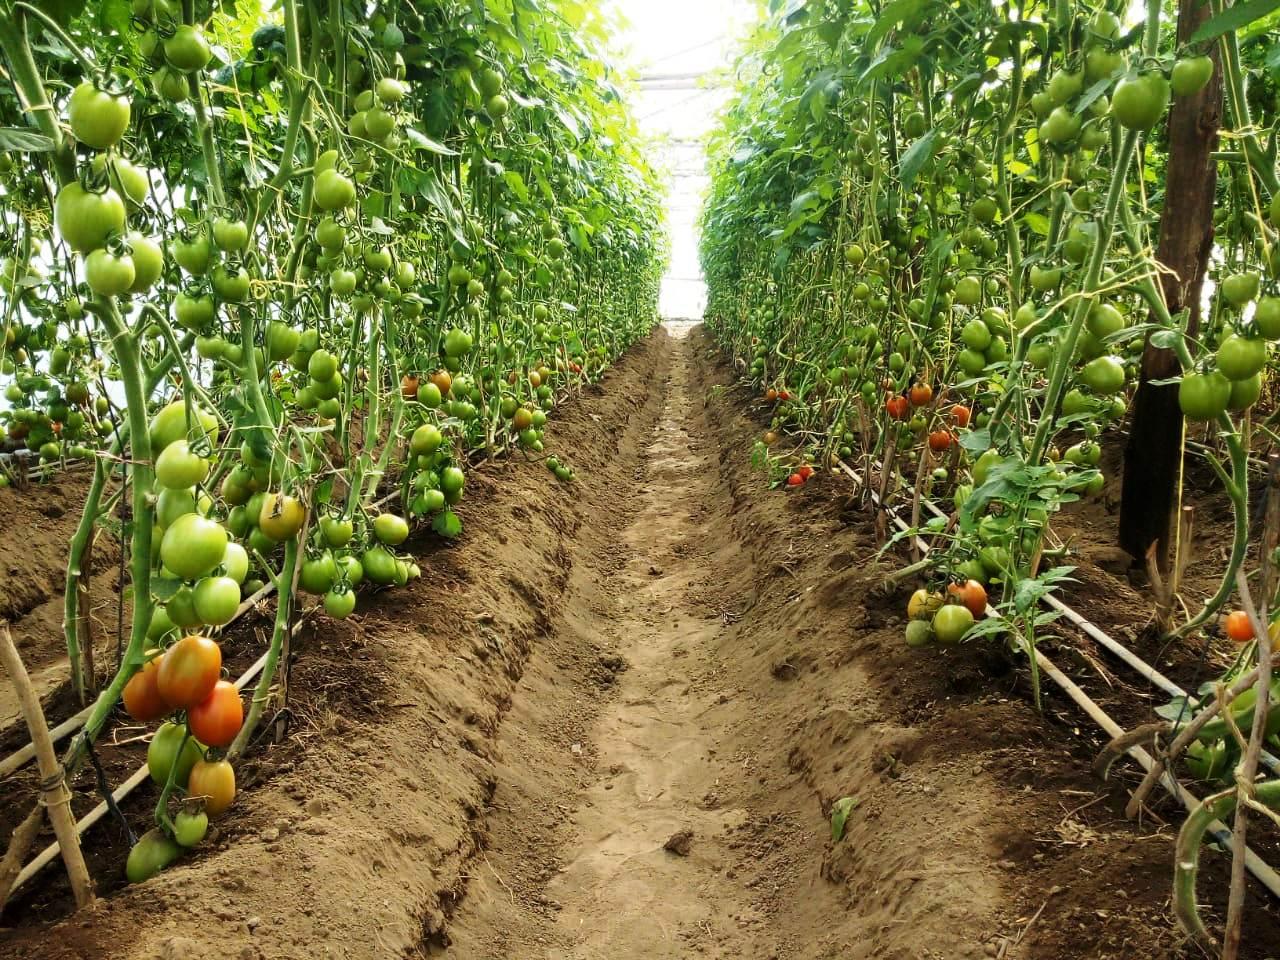
Ukulima biashara, mimea ya nyanya imepandwa mitaroni, kila mtaro una mabomba ya kunyunyizia maji, kwa kipimo kinachohitajika, mimea hii, ya nyanya imezalisha nyanya nyingi sana, za ukubwa wa wastani, nyanya hizo, ni nyingi kumaanisha, ni za kuuza, kunazo zilizotayari mbivu, na zingine zingali mbichi.